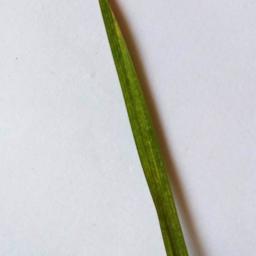
Label: Rice___Healthy